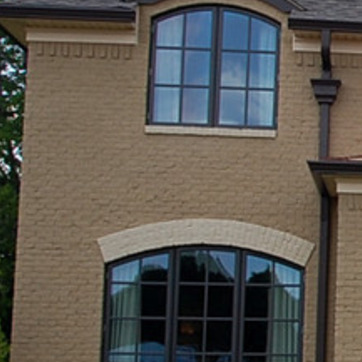
Material: brick